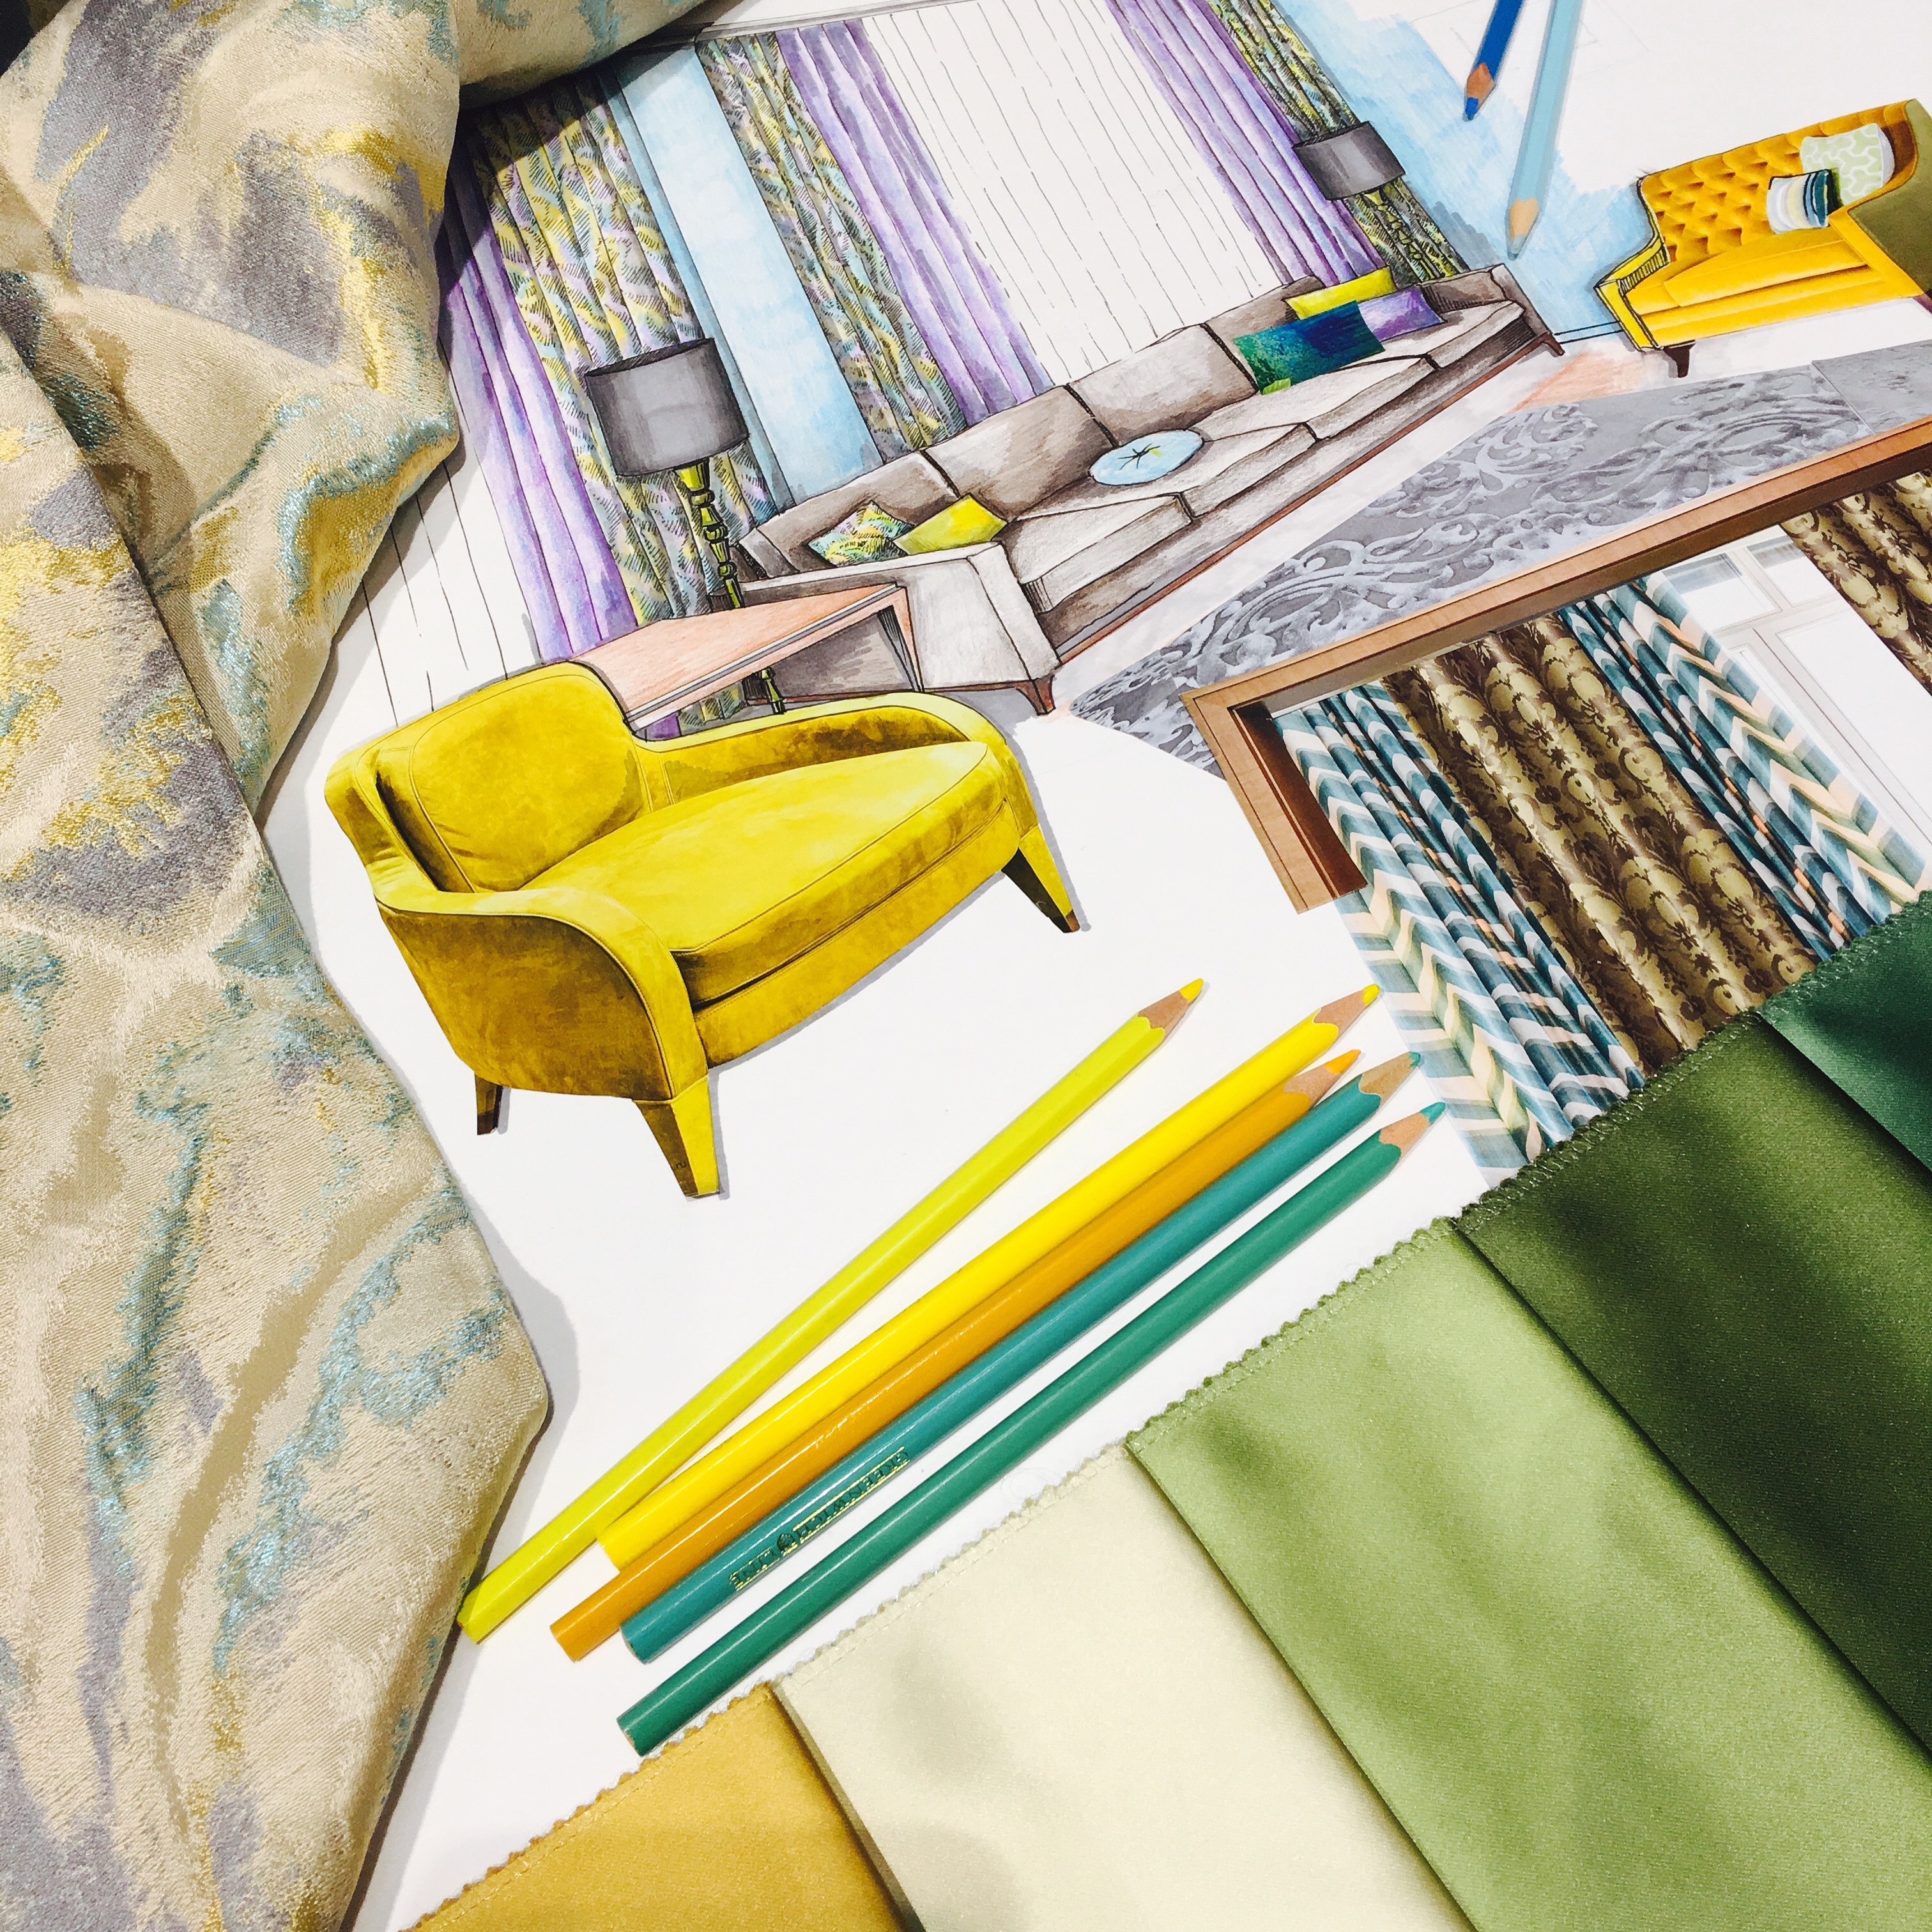
interior, pattern, green, color, furniture, yellow, decor, material, textile, art, design, style, armchair, upholstered furniture, bed sheet